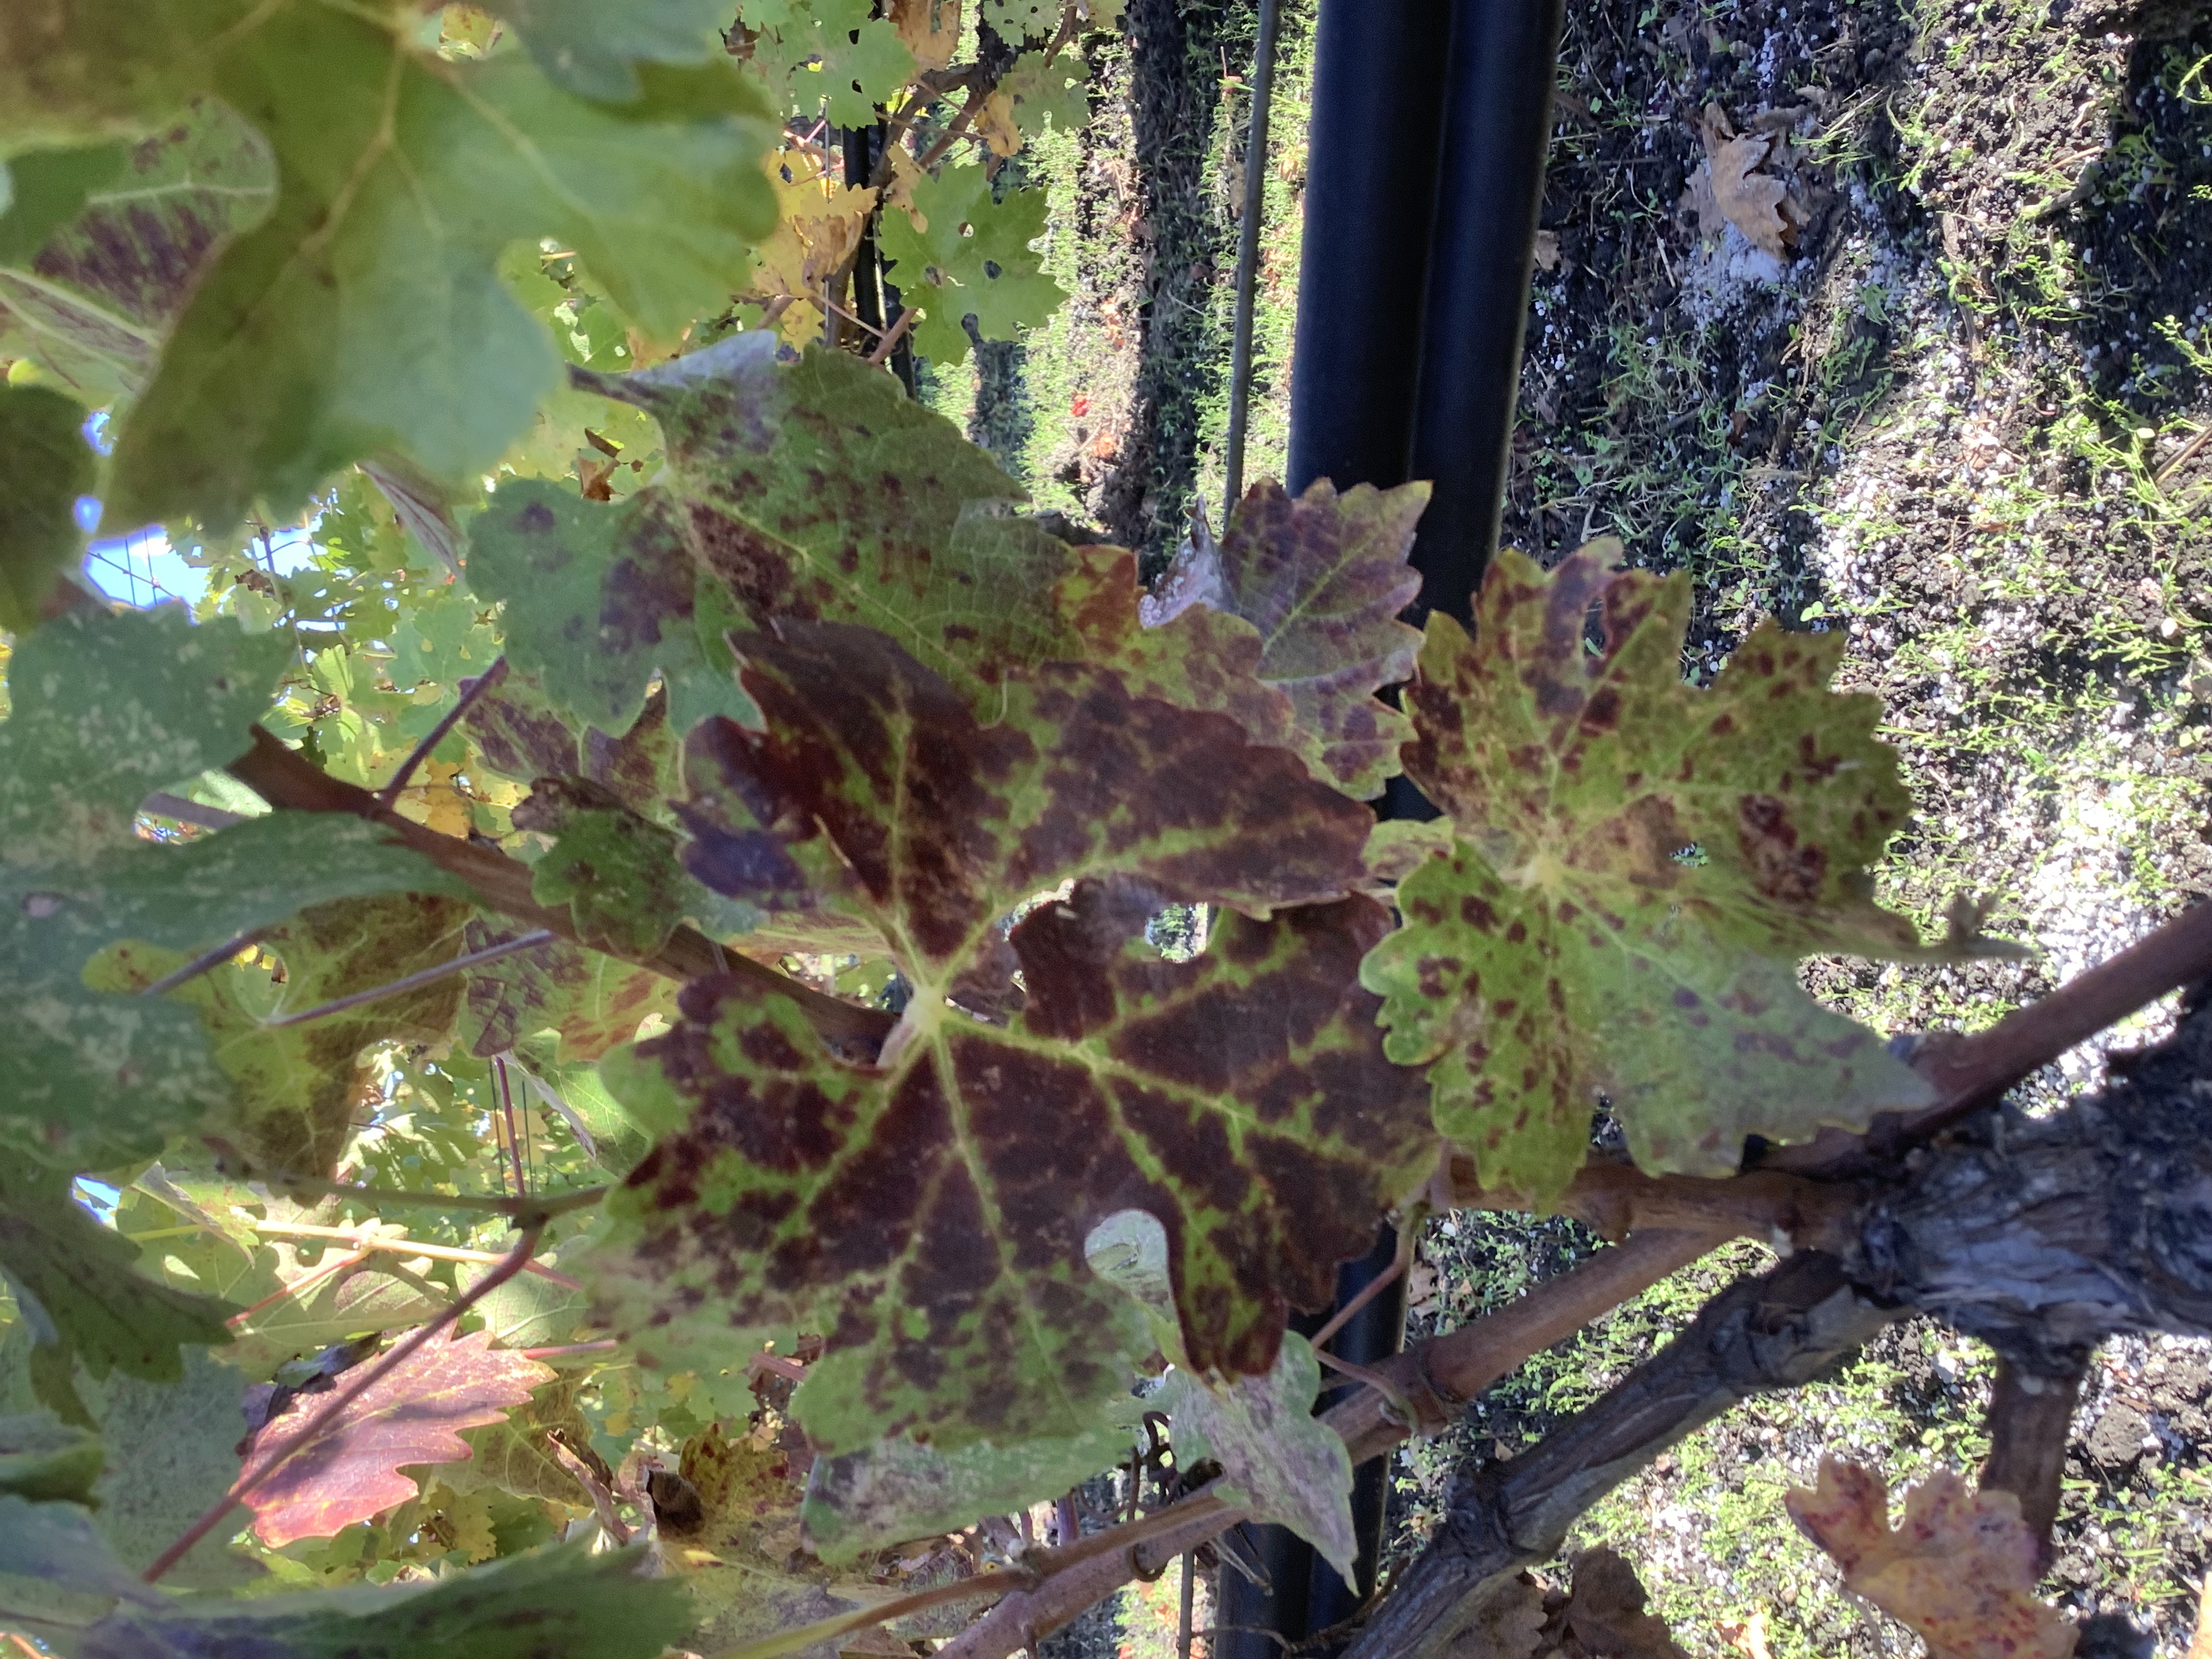
Label: Red Blotch